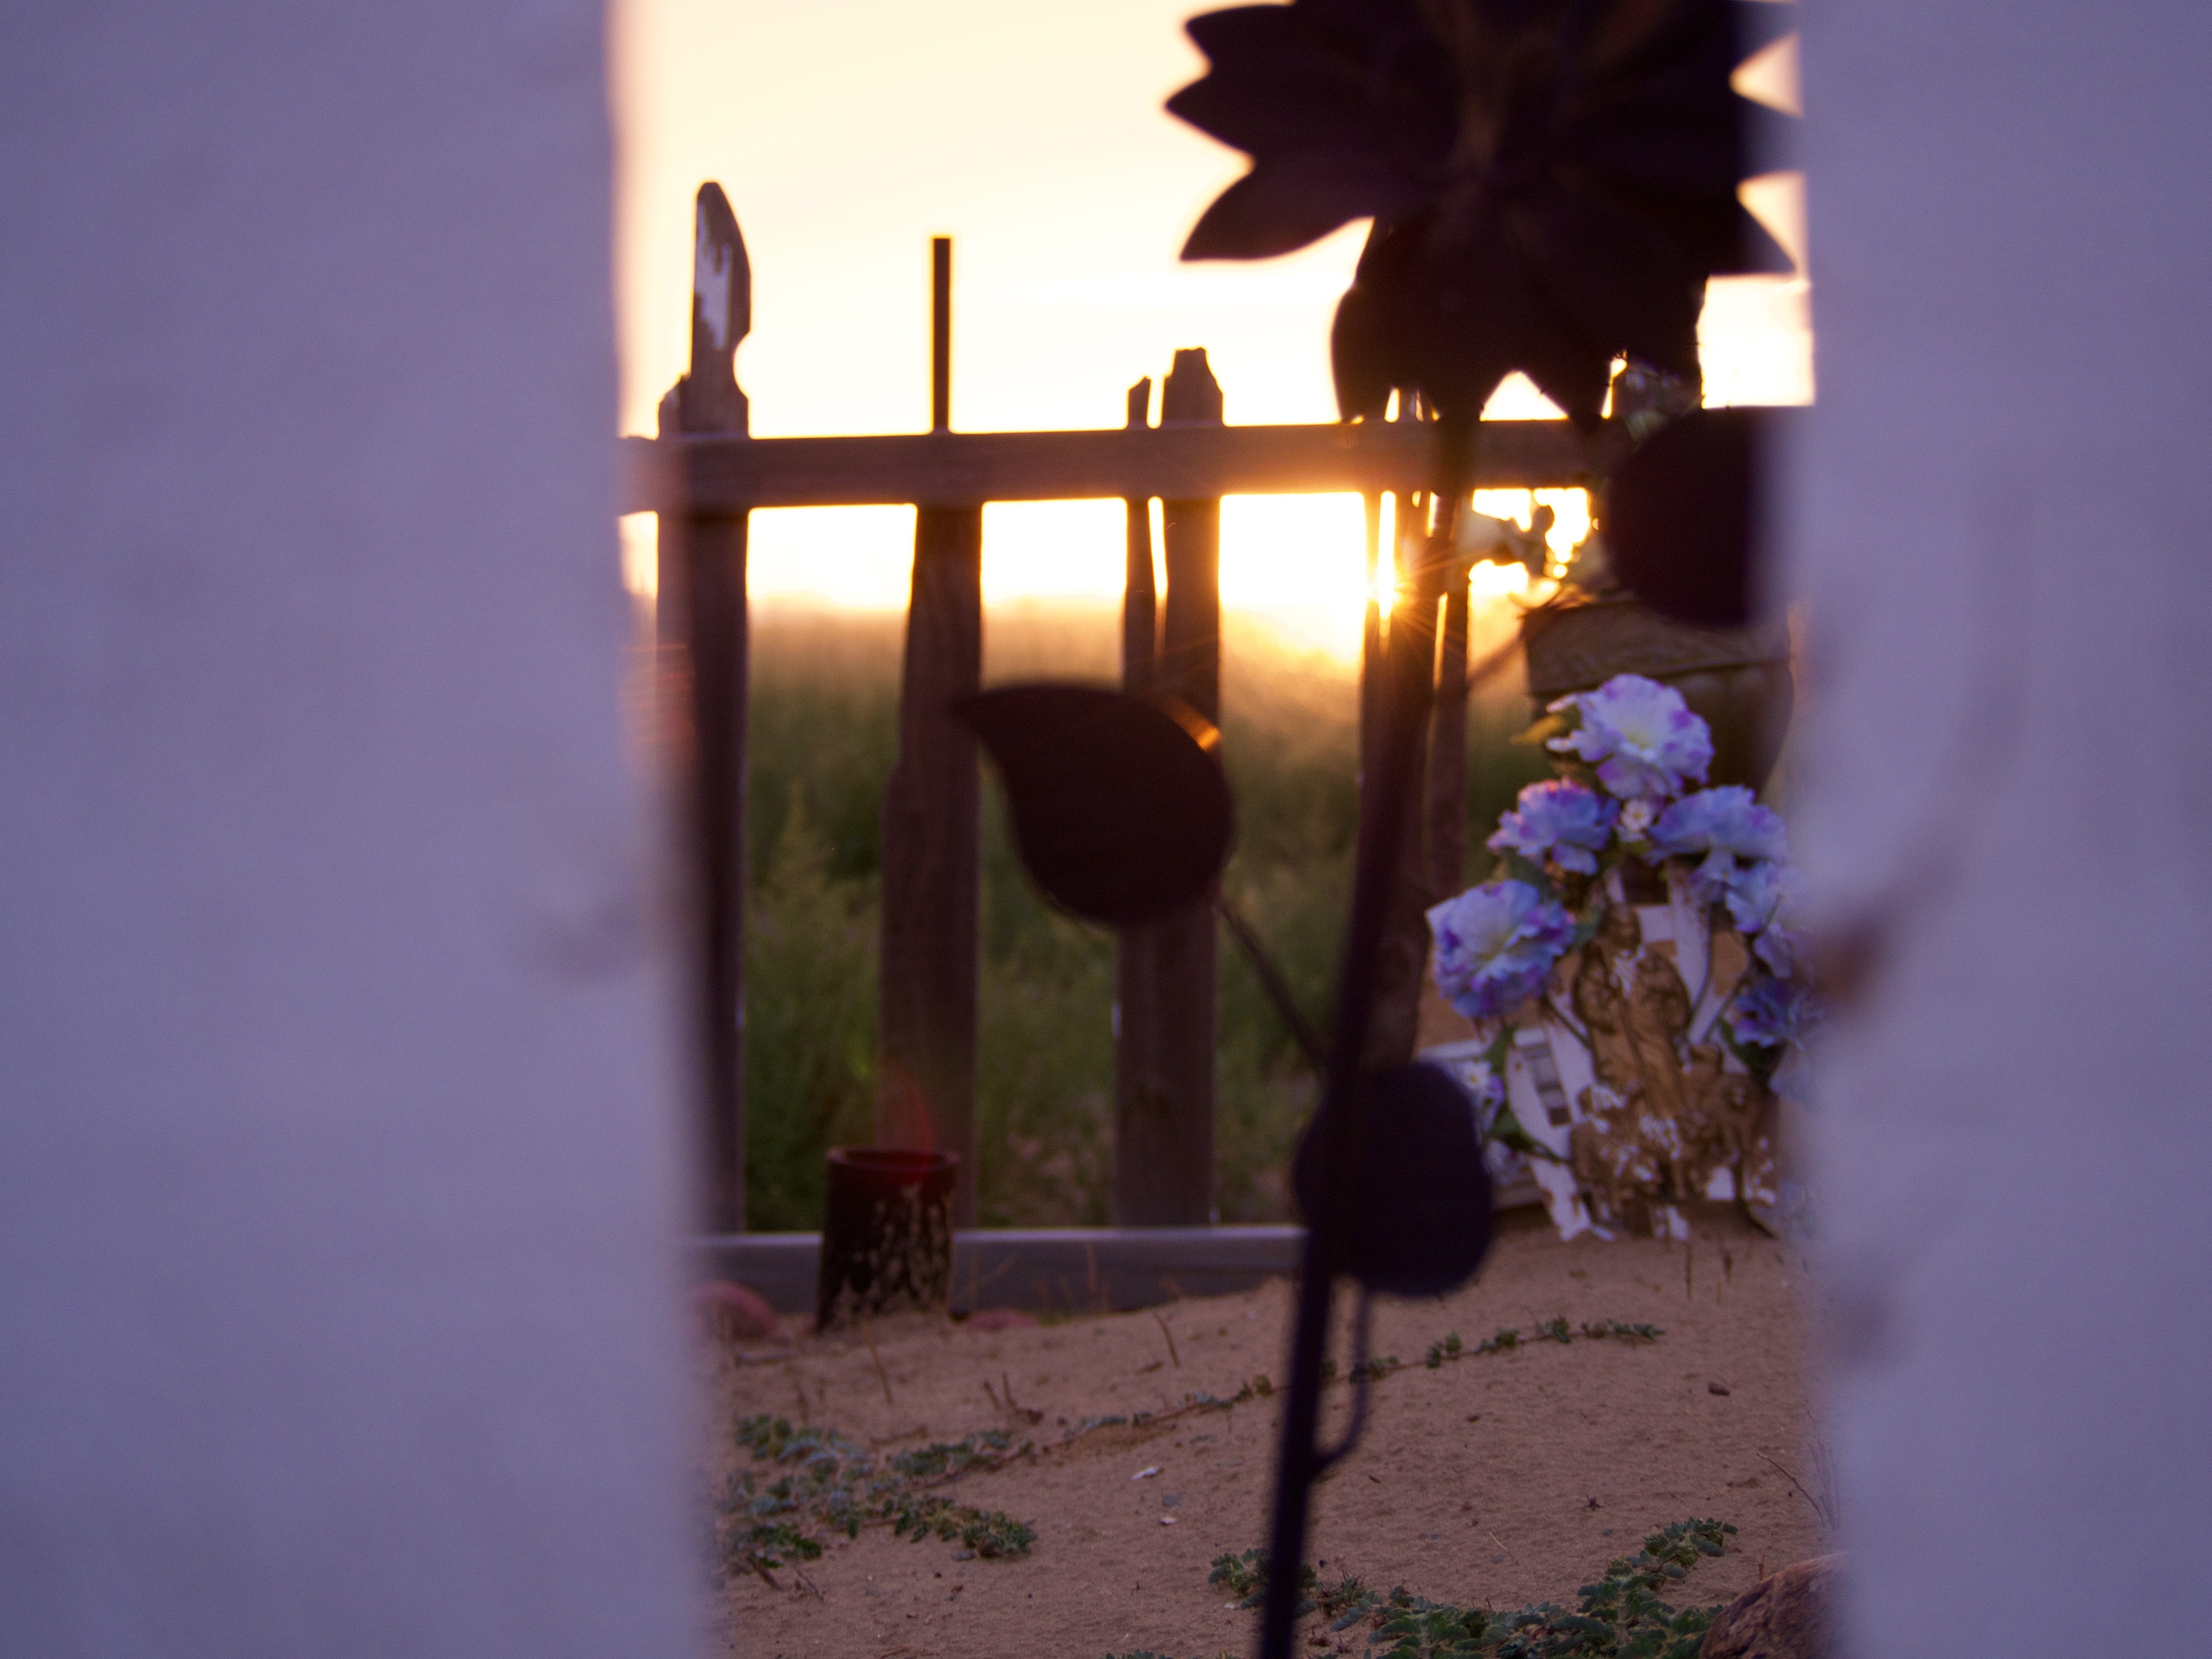
light, sunlight, morning, flower, wall, evening, reflection, color, shadow, blue, lighting, temple, photograph, image